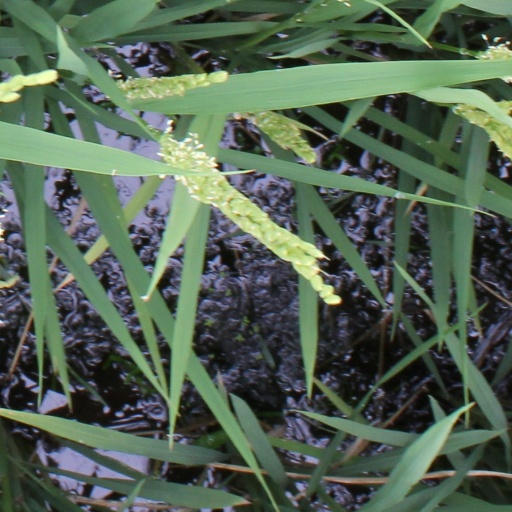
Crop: rice